Regan Smith (racing driver)

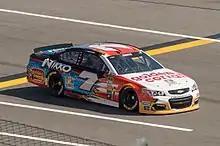
Smith's 2016 Cup Series car at Daytona International Speedway

Smith was picked up by Stewart-Haas Racing to drive the No. 41 Haas Automation car, upon the indefinite suspension of its normal driver Kurt Busch. It marked the second time in seven months that Smith replaced a SHR driver (the other being when he replaced Stewart at Watkins Glen in 2014). Upon Busch's reinstation, Smith did not return to the Cup Series until the STP 500, when Smith replaced Kyle Larson in the No. 42 Target car of Chip Ganassi Racing after Larson had fainted the day before the race.